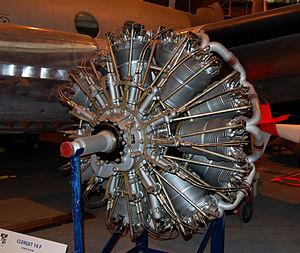
La Société Clerget-Blin et Cie est une industrie française pionnière de moteur d'avion fondée en 1913 par Pierre Clerget et Eugène Blin. En difficulté financière à al sortie de la Première Guerre mondiale, l'entreprise est déclarée en faillite en septembre 1920